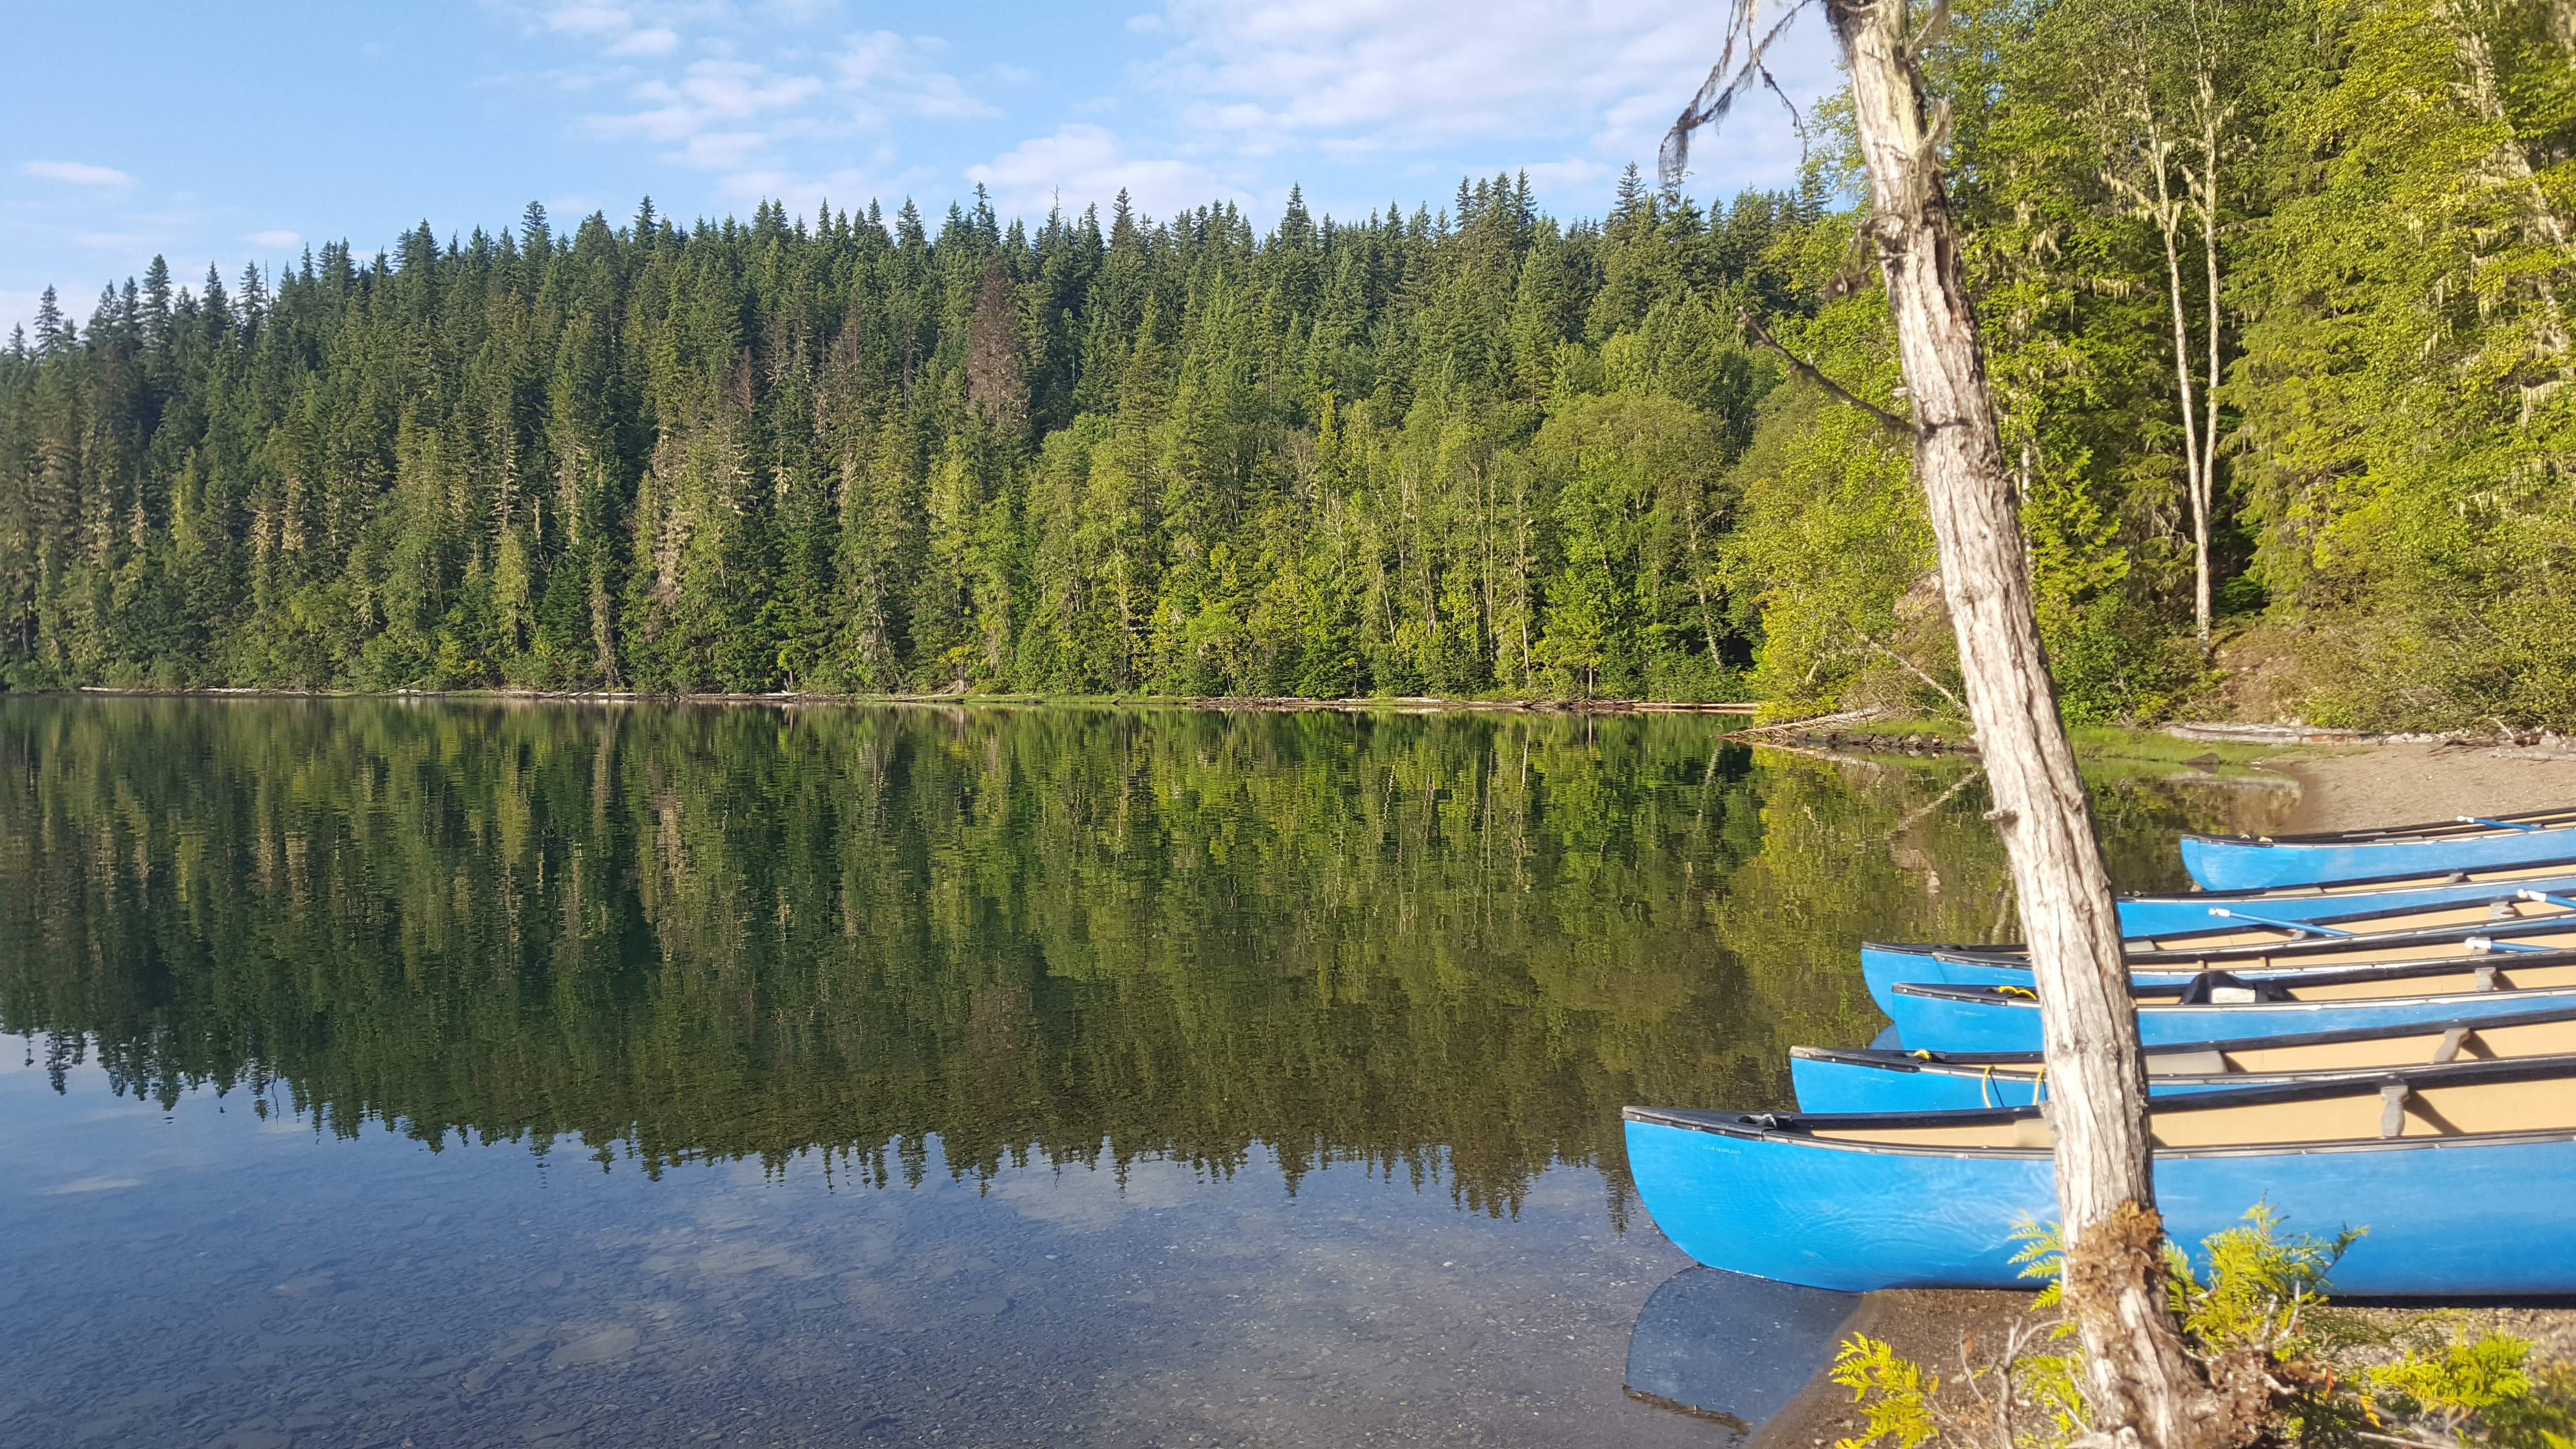
tree, water, nature, wilderness, lake, river, canoe, pond, reflection, scenic, peaceful, reservoir, body of water, canada, loch, ecosystem, canoeing